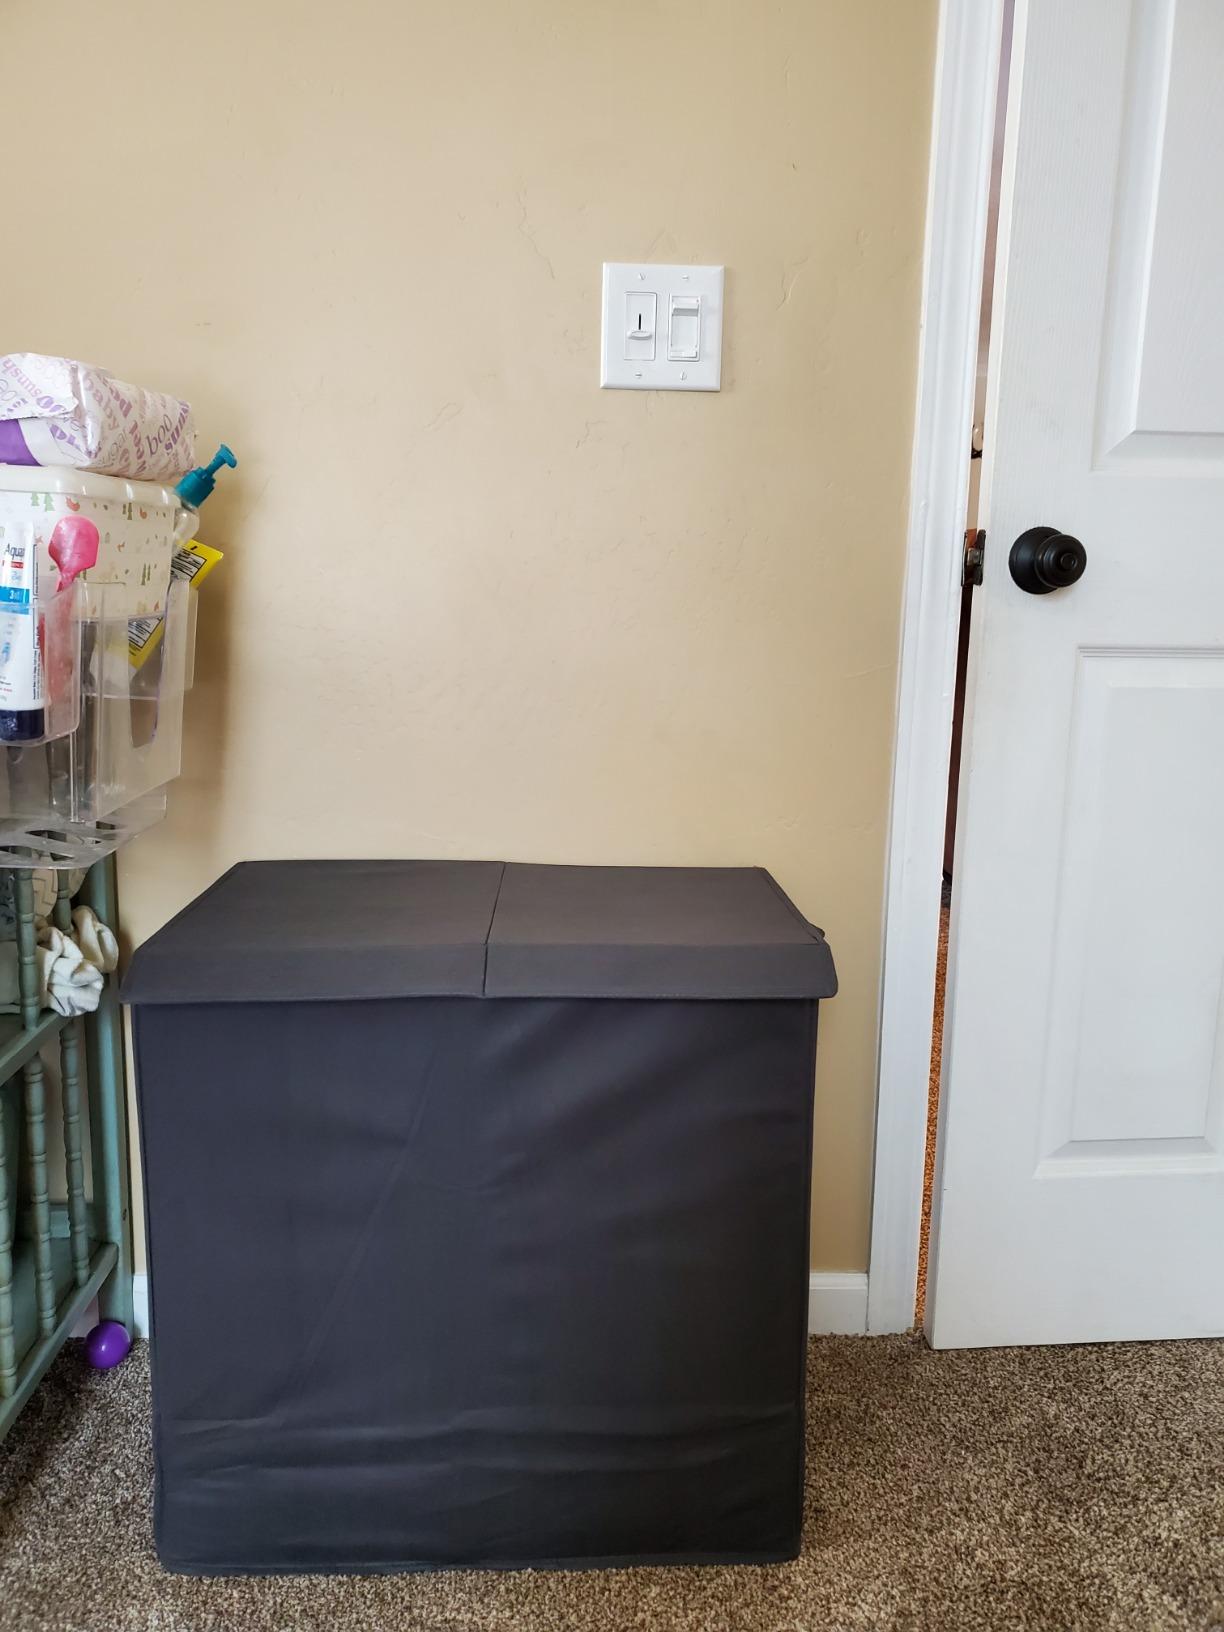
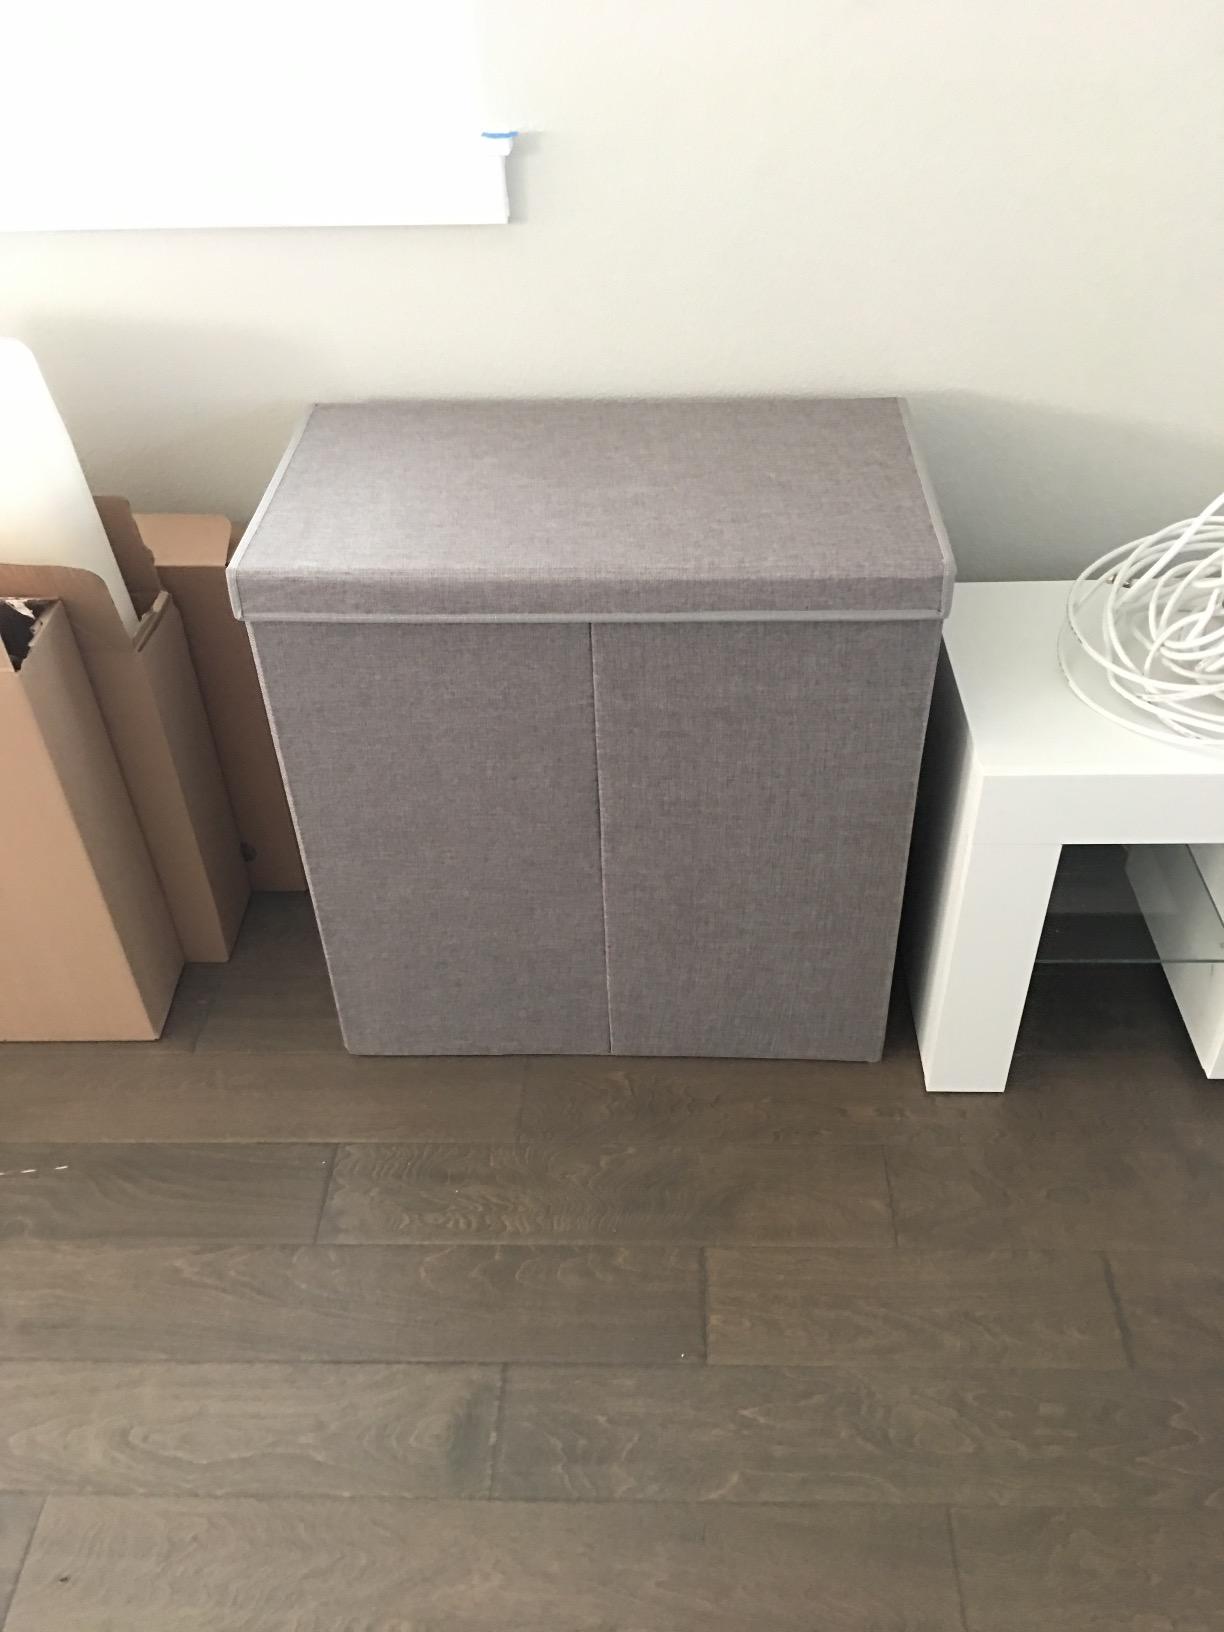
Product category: items_hamper
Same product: yes